1998 Florida wildfires

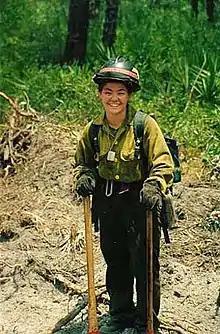
A firefighter responding in Wakulla County

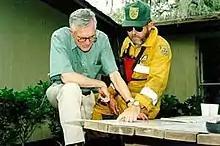
Governor Lawton Chiles at Putnam County EOC

The response to the fires was unprecedented at the time, involving local, state, and federal resources and as many as 10,000 firefighters from across the United States. The Army, Marines and National Guard brought in personnel and equipment, and five hotshot firefighting teams participated. Sikorsky Skycranes, a Canadair "Superscooper" from North Carolina and numerous other aircraft participated directly in firefighting. Public Health Departments in several counties opened special needs shelters, while the Salvation Army and Red Cross opened general shelters. County Emergency Operations Centers were at high alert, coordinating the efforts of firefighters, law enforcement, environmental health, transportation officials, communications specialists and amateur radio operators. At one point, even a local concrete company volunteered into service, using its trucks to transport water from a hydrant to a drying pond from which aircraft were picking up water. Governor Lawton Chiles was quoted as saying, "we have about half of the country's firefighting assets in Florida right now."